René Moncada

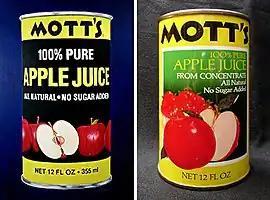
René's 1982 painting of "Mott's" apple juice can (left) with a photo of the subsequently redesigned label, sexually suggestive content eliminated (right, 1983).

During the 1970s, Moncada would become well known in New York art and sex scenes for his artistic representations of female genitalia, making the artist a some-time target of anti-pornographic groups over the years.